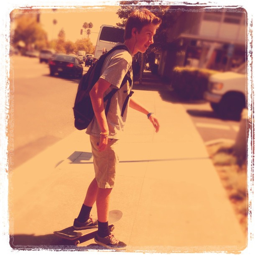
Young Kid Skateboarding on a sidewalk while listening to his headphones.
A boy with a backpack skating on a skateboard on a sidewalk.
A boy rides a skateboard on the sidewalk.
A boy skate boarding on the side walk.
A boy getting ready to skateboard on the sidewalk.